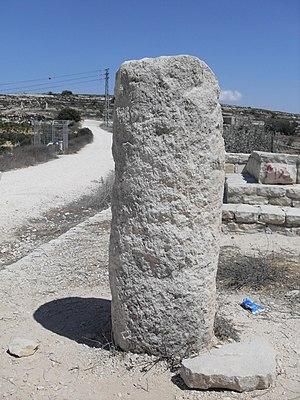
Borne milliaire romaine sur la route des patriarches entre Jérusalem et Hébron. Au bord de cette route, près d'Alon Shvut, se trouve un mikvé (bain rituel) très bien conservé. Il était utilisé par les pélerins se rendant au Temple à Jérusalem.
Dans la Rome antique, les bornes milliaires étaient des bornes routières en pierre généralement en forme de colonne portant une inscription et destinées à marquer les distances sur le tracé des principales voies romaines d'Italie et des provinces romaines. Comme leur nom l'indique, les distances étaient mesurées en milles romains, soit environ 1 480 mètres. Toutefois dans les provinces gauloises les distances peuvent parfois être exprimées en lieues ; certains auteurs parlent alors de borne leugaire.